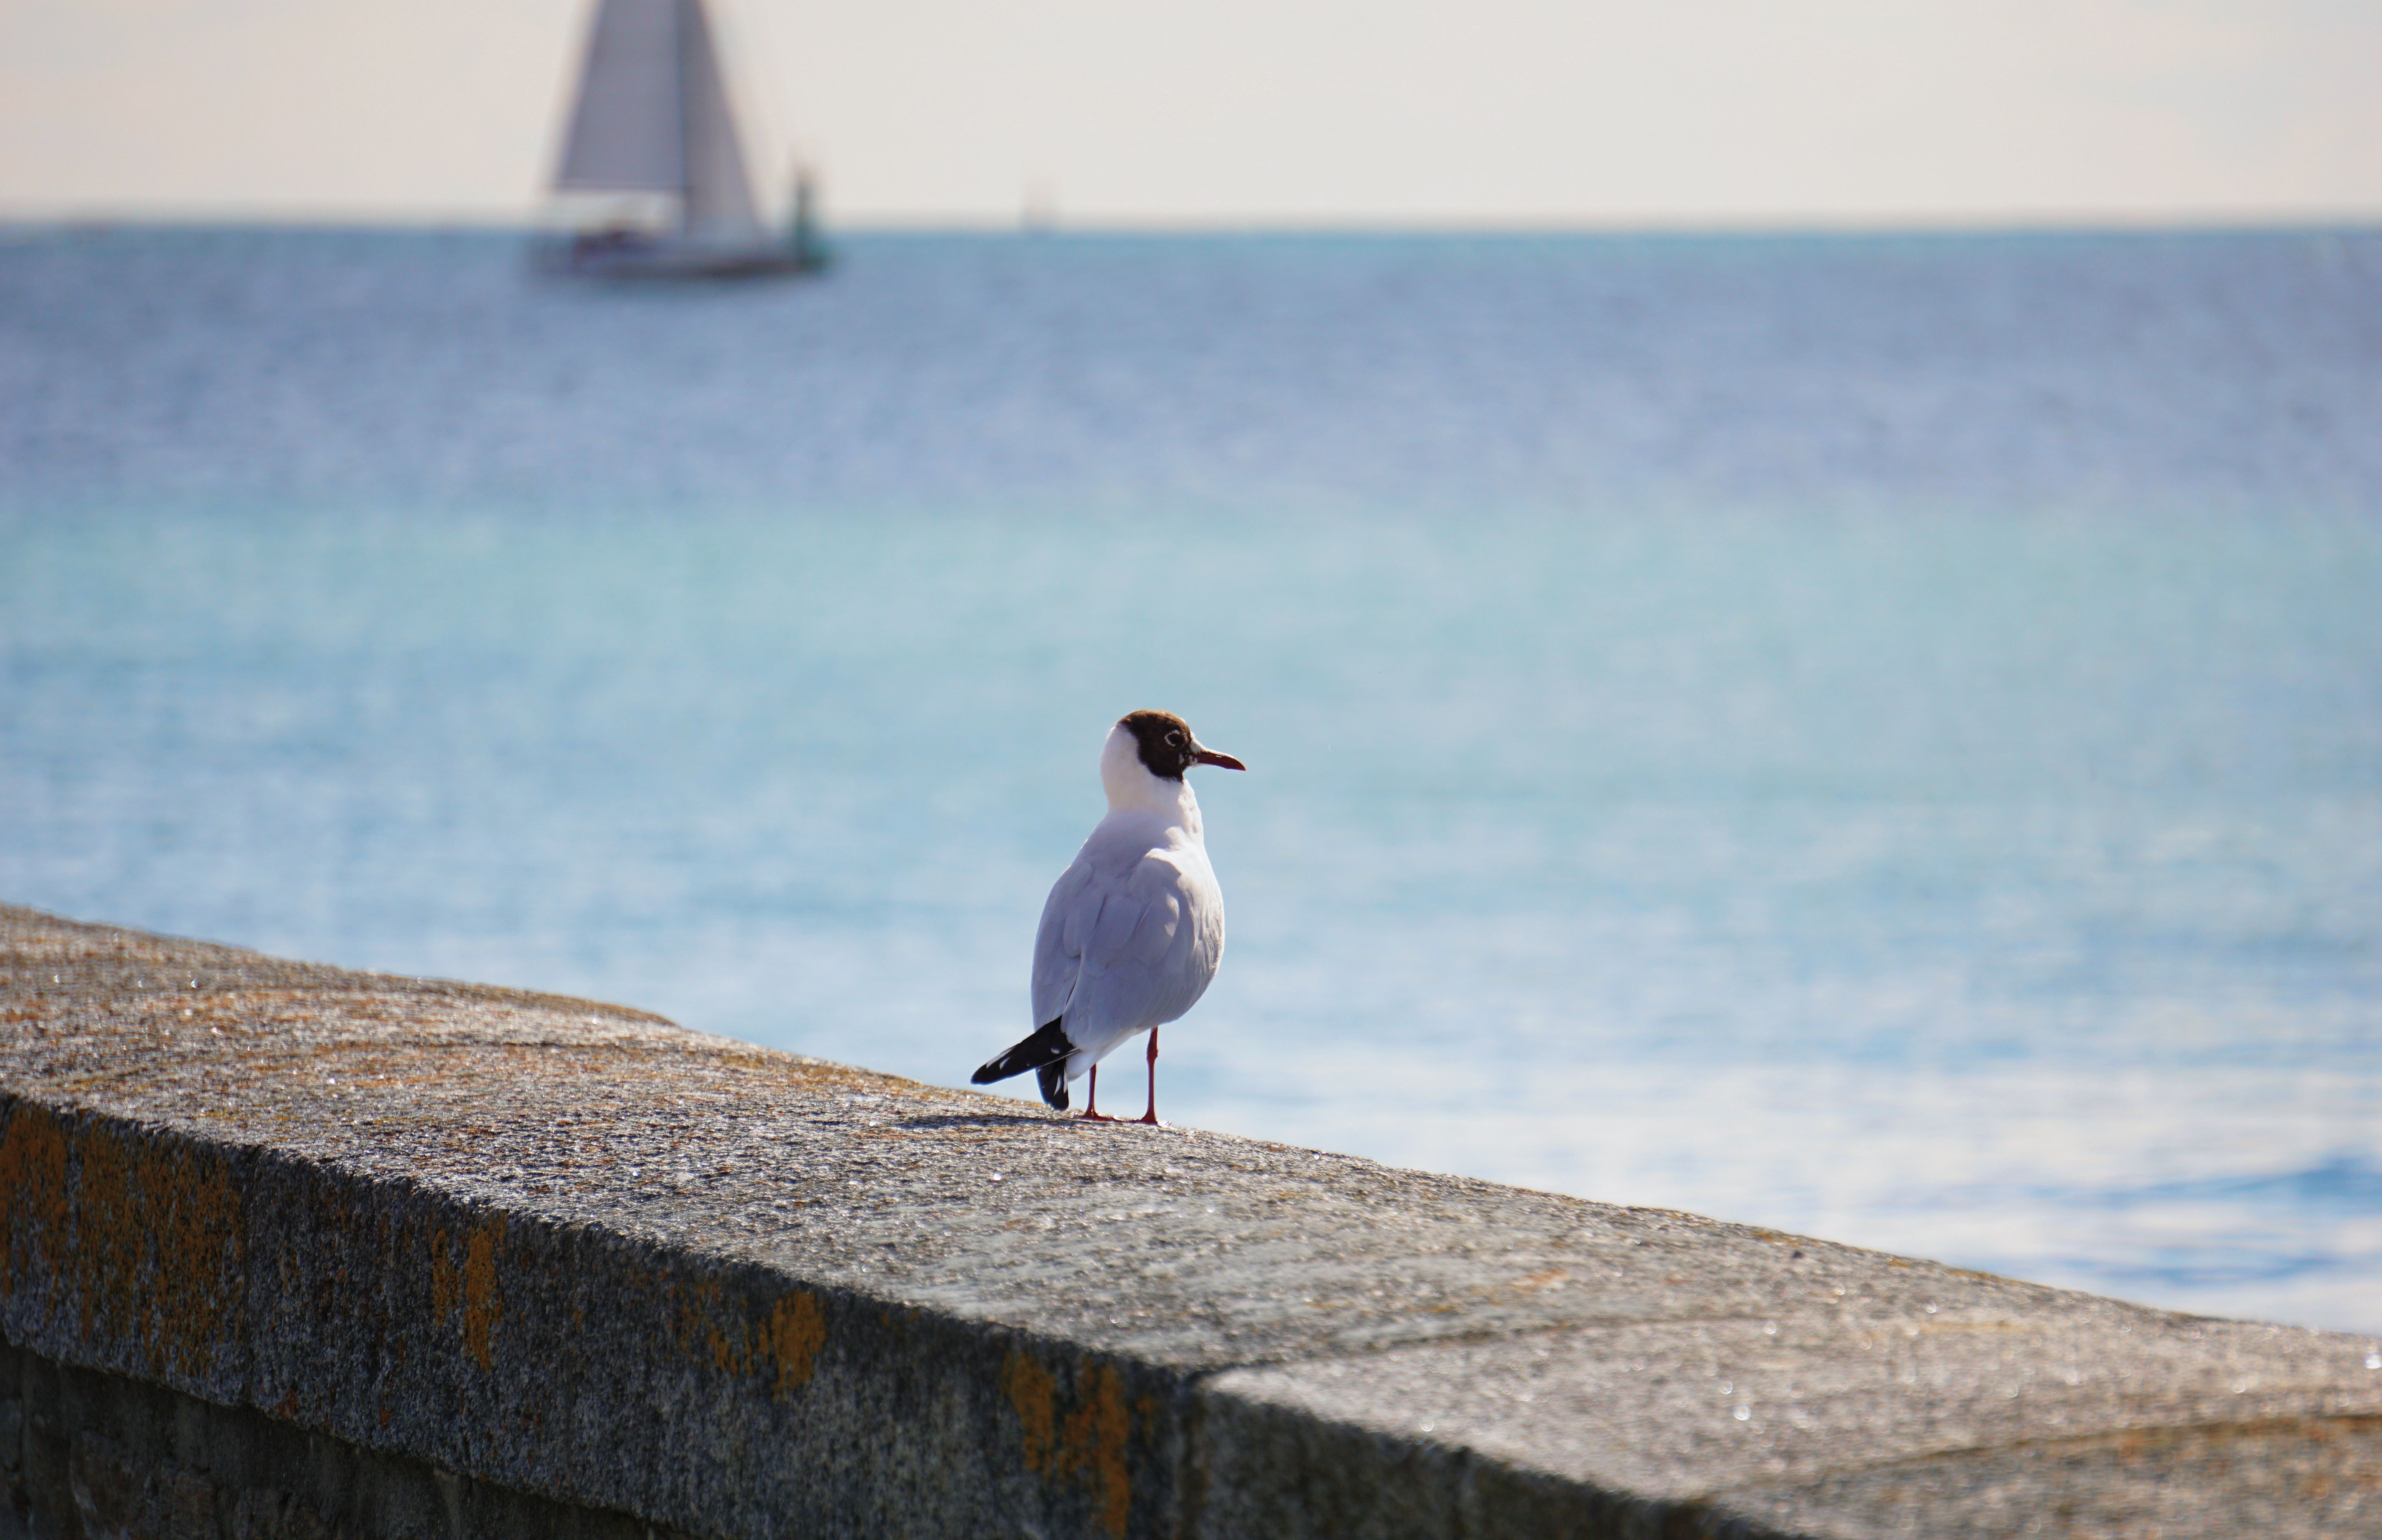
sea, nature, ocean, horizon, bird, wing, white, seabird, seagull, gull, blue, freedom, fauna, sea bird, ornithology, feathers, vertebrate, charadriiformes